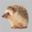
Label: porcupine